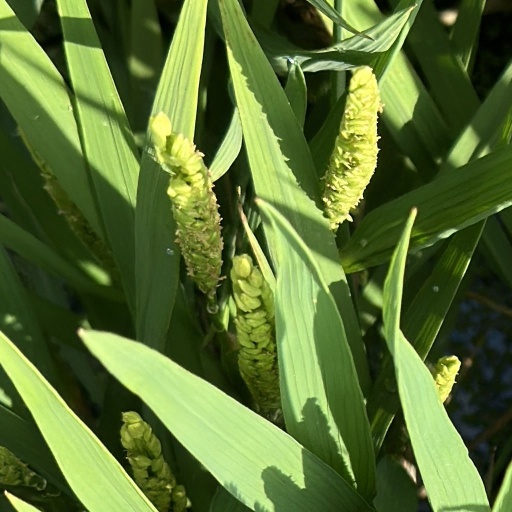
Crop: rice